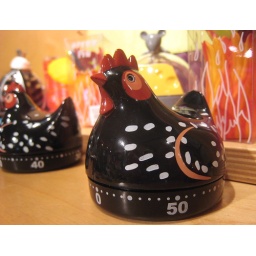
i saw this cute little chicken timer in the fireworks store at the seattle airport.